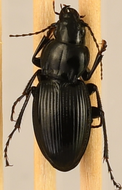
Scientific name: Cyclotrachelus torvus
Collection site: Northern Great Plains Research Laboratory NEON (NOGP), plot NOGP_008